Manevychi

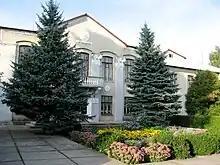
School No.1 in Manevychi

In Manevychi there are a bricks plant, a state woodworking enterprise, and a private sawmill. There is a Ukrainian-Polish joint venture engaged in mushrooms and berries harvesting and exporting them to EU countries. Economic relations with Poland are being developed.